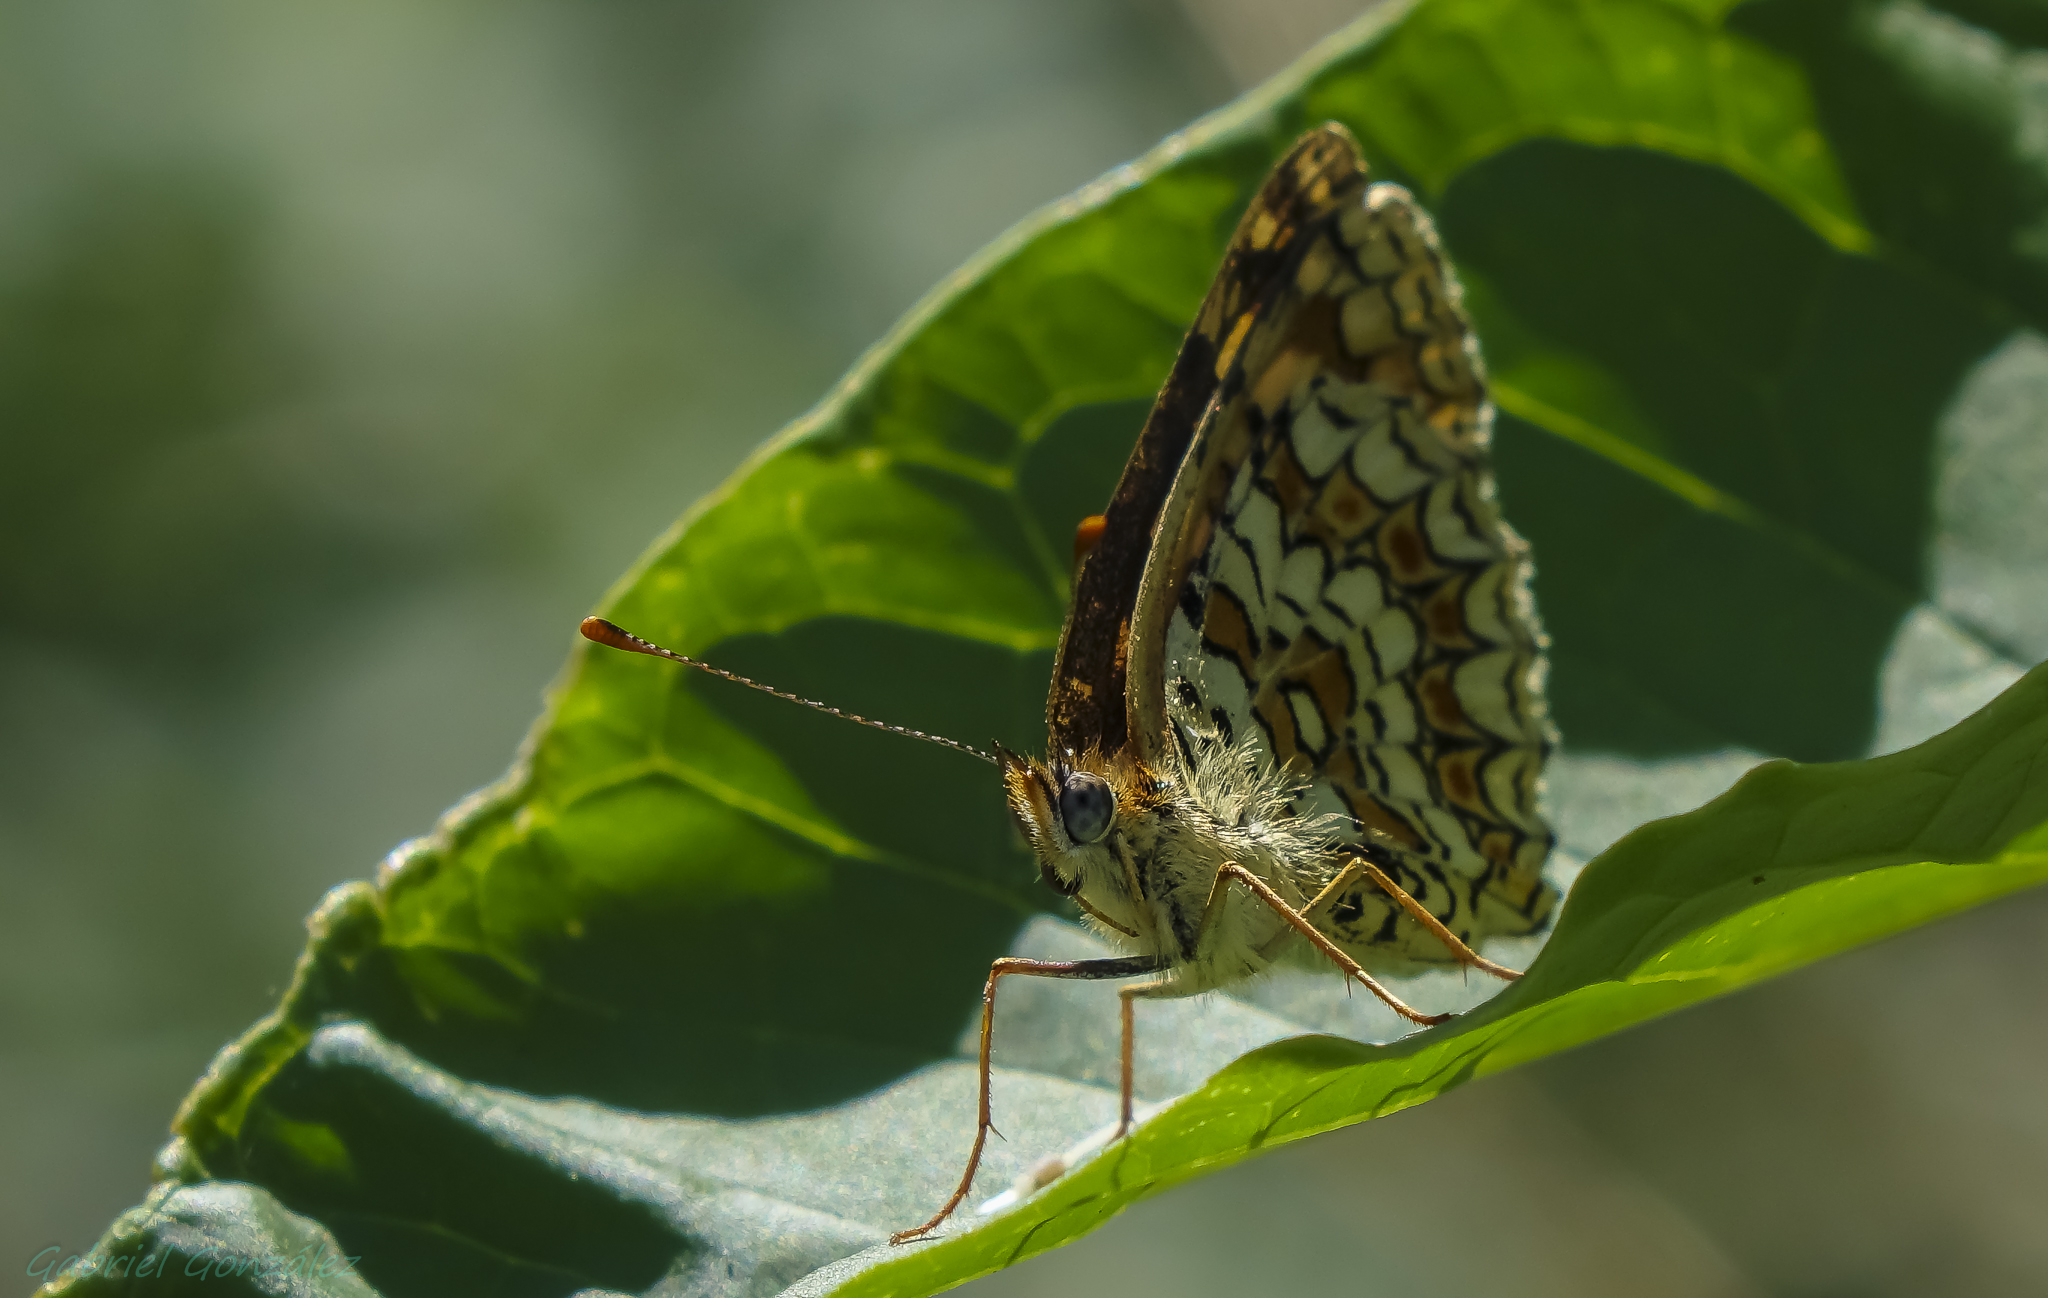
nature, leaf, flower, wildlife, green, insect, botany, butterfly, fauna, invertebrate, close up, animals, naturaleza, butterflies, ggl1, gaby1, xovesphoto, animales, sonyrx10, rx10, mariposas, gphoto, xelodegalicia, macro photography, arthropod, gabrielcoru a, plant stem, moths and butterflies, lycaenid, true bugs